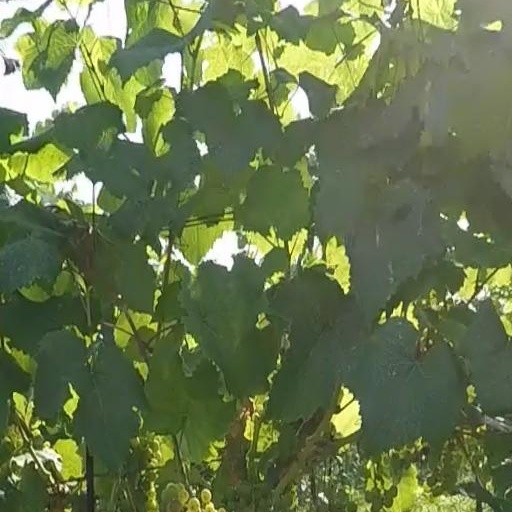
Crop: grape